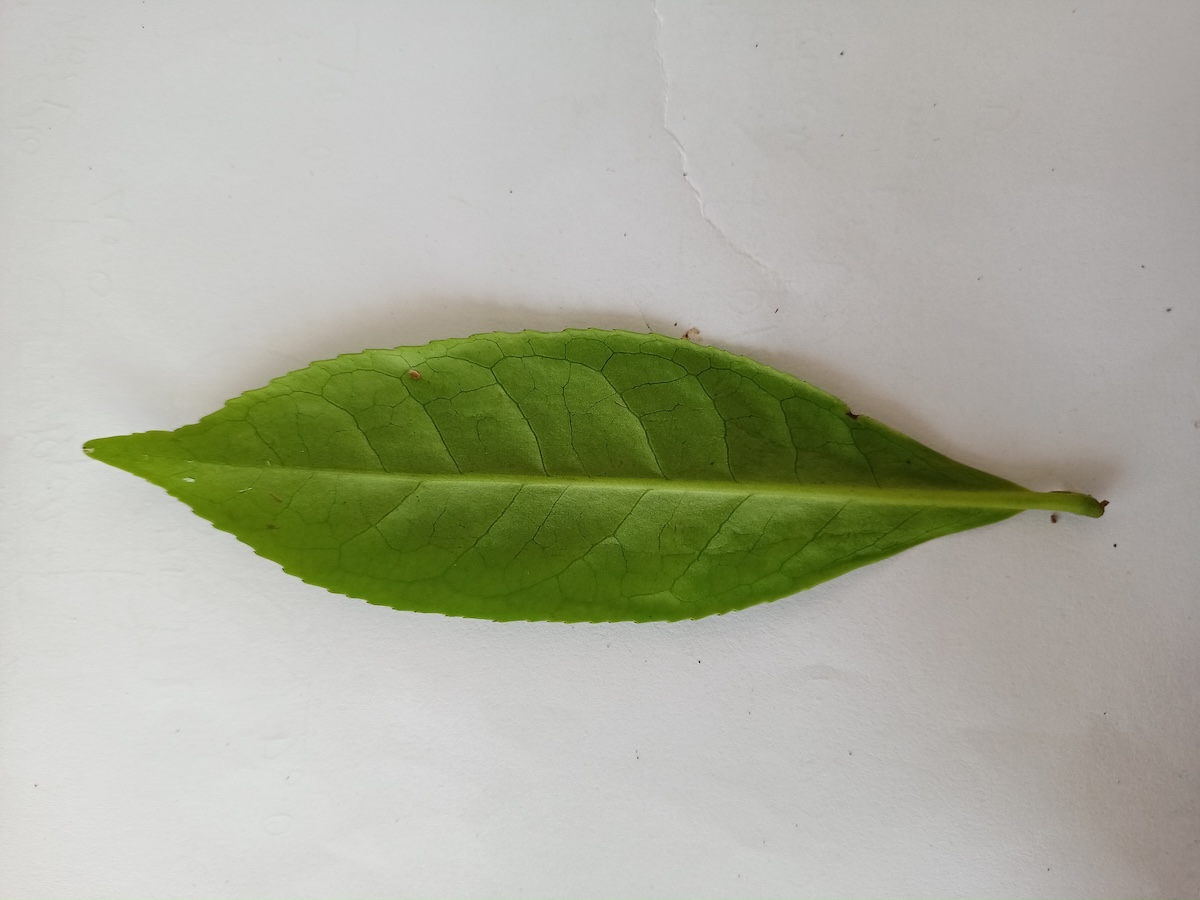
Label: Healthy leaf